Shuanglin Temple

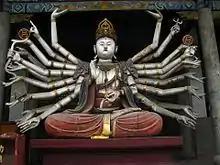
Bodhisattva carved with several arms

Eighteen sculptresses are in the Arhat hall ("Luohan Ting"). These are sculpted as noble figures with amicable facial expressions. The garments are similar to the Cao Jiaxiang's style and have received wide acclaim. The carved garments are tight fitting shirts over loose robes with broad sleeves. The most striking figure among the sculptures in the Arhat hall is that of the holy Guanyin style of sculpting which was popular during the later period of Chinese Buddhism. The gilded sculpted image of Bodhisattva of this period is shown in a cross-legged pose seated on a lotus. A Sumeru throne is sculpted below this image and is fixed over figures of mighty men. The statue is carved in a halo.